Sarah Drew

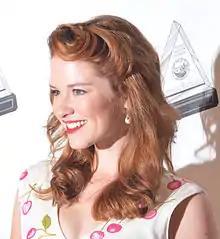
Drew in 2012

Sarah Drew (born October 1, 1980) is an American actress and director. She played Hannah Rogers in The WB family drama series "Everwood" (2004–2006) and Dr. April Kepner in the ABC medical drama series "Grey's Anatomy" (2009–18; 2021–22).